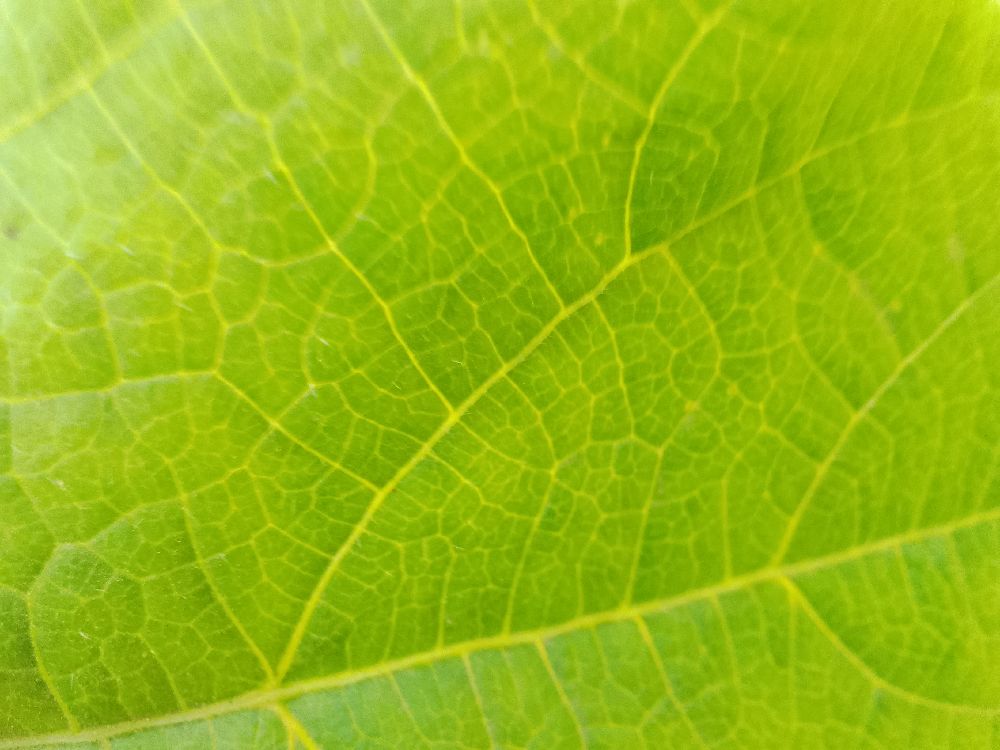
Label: healthy